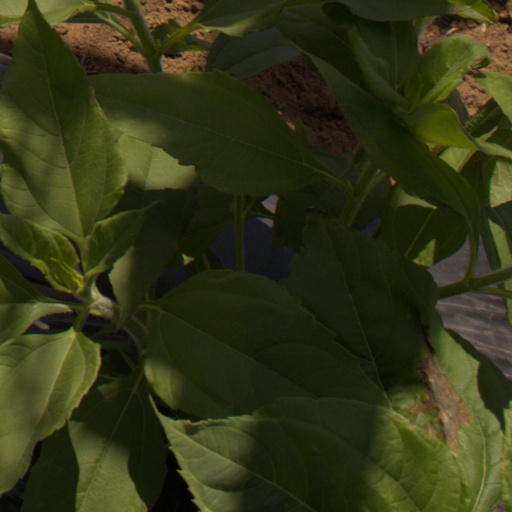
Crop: Jerusalem artichoke